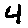
Label: 4